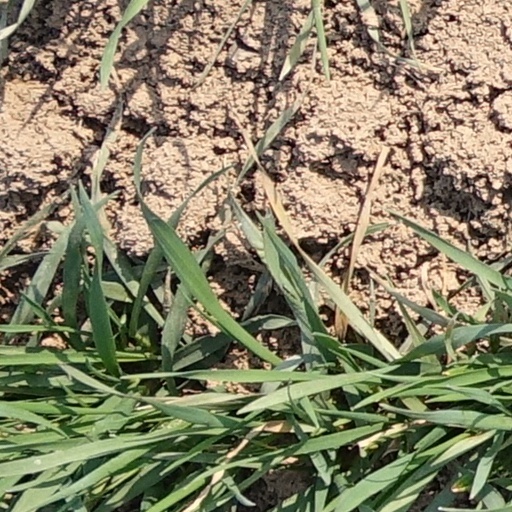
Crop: wheat